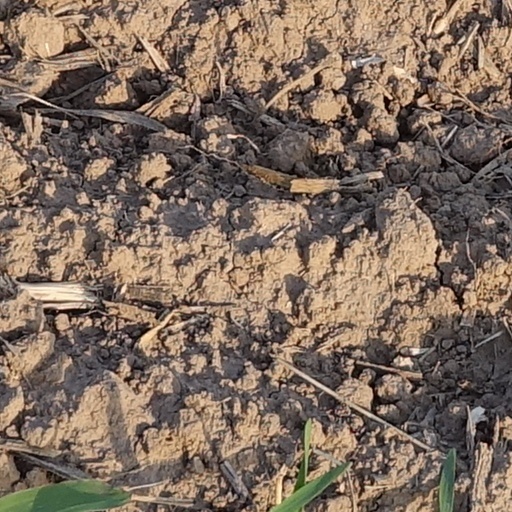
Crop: wheat